Sky position (RA, Dec in degrees): 315.967, -0.6601
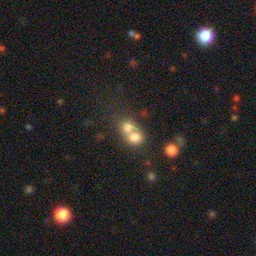
Galaxy morphology: Merging Galaxies